Blackjack Mulligan

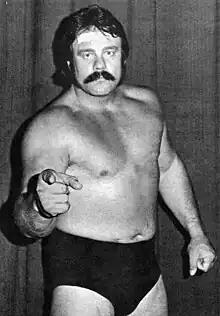
Mulligan, circa 1979

Robert Deroy Windham (November 25, 1942 – April 7, 2016), better known by his ring name Blackjack Mulligan, was an American professional wrestler and American football player. He was the father of wrestlers Barry and Kendall Windham, father-in-law of Mike Rotunda, and the maternal grandfather of Bo Dallas and Bray Wyatt.